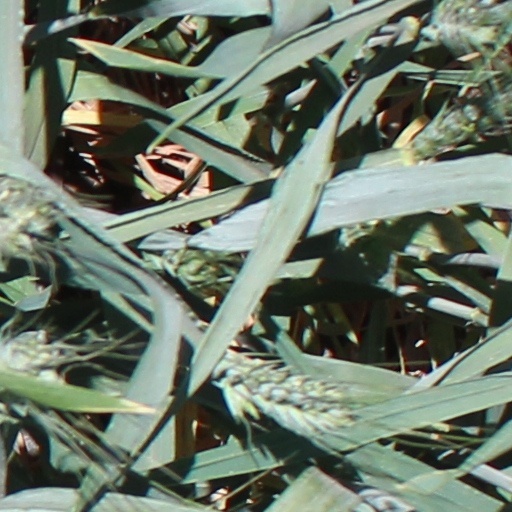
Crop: wheat